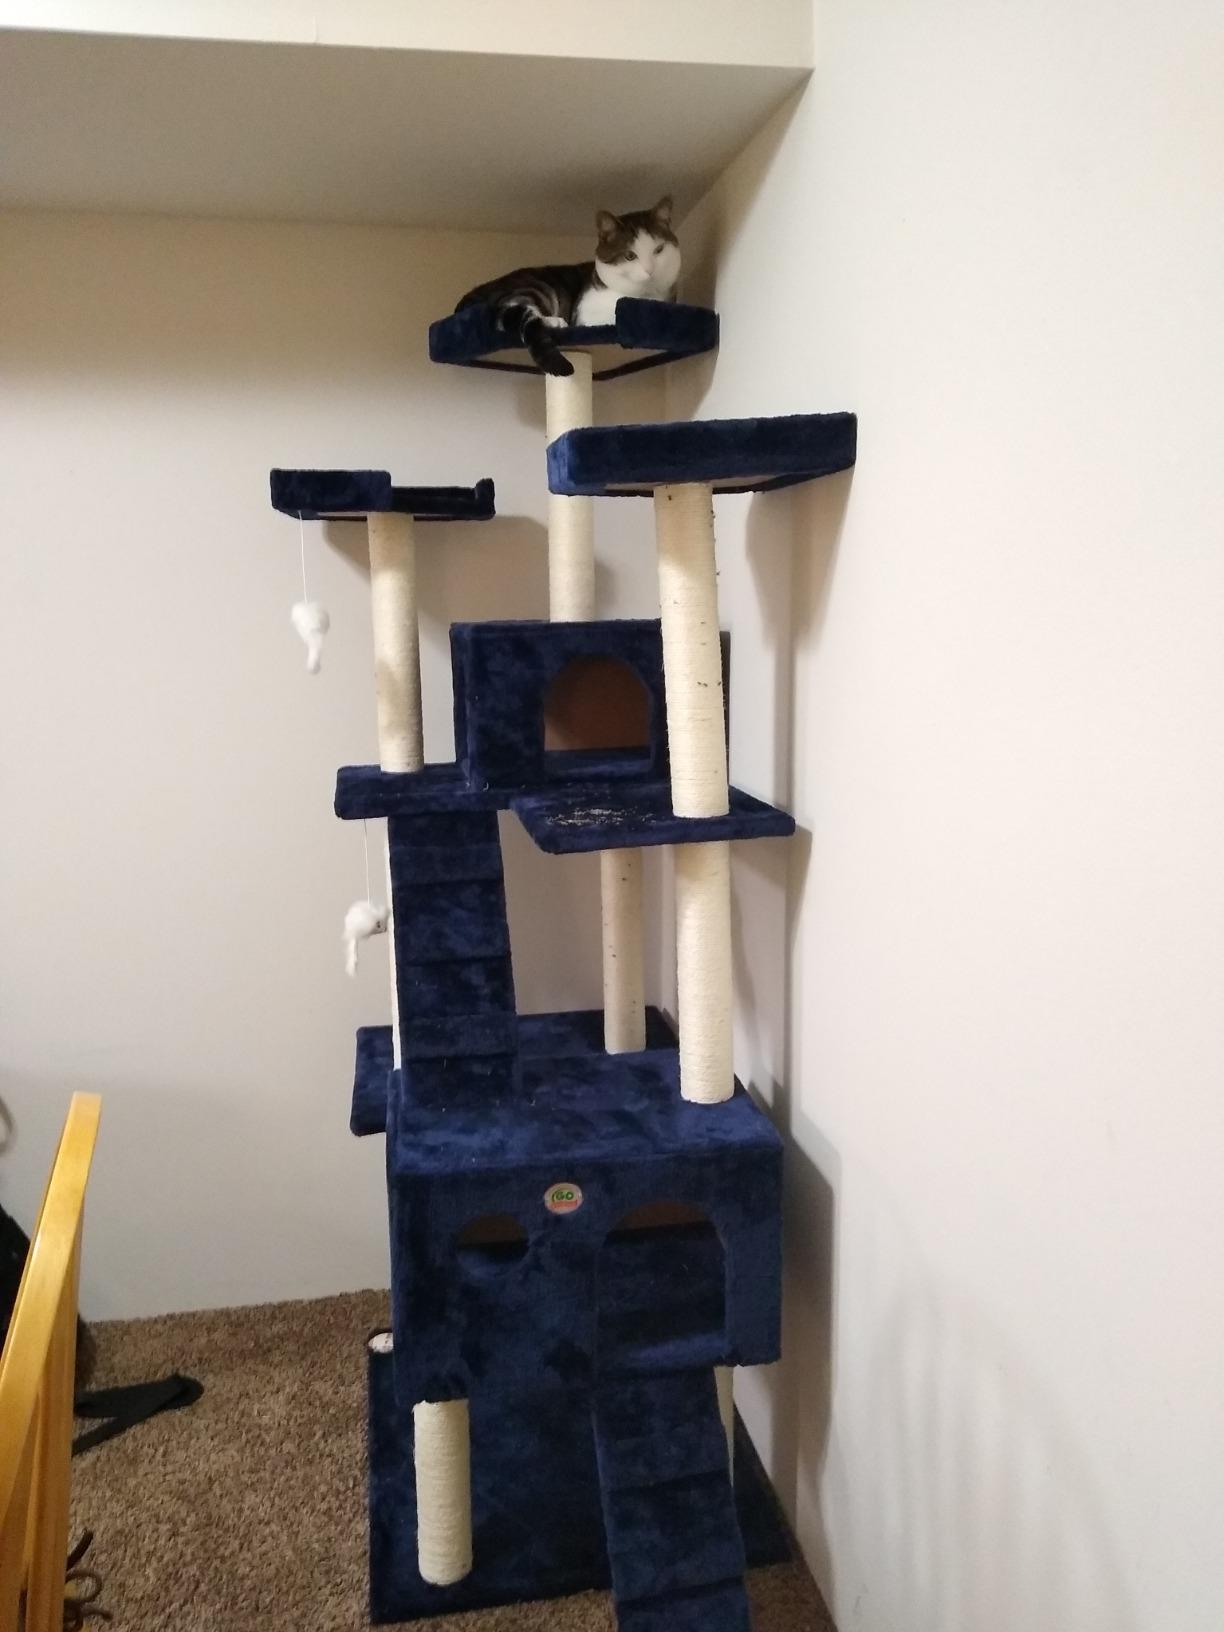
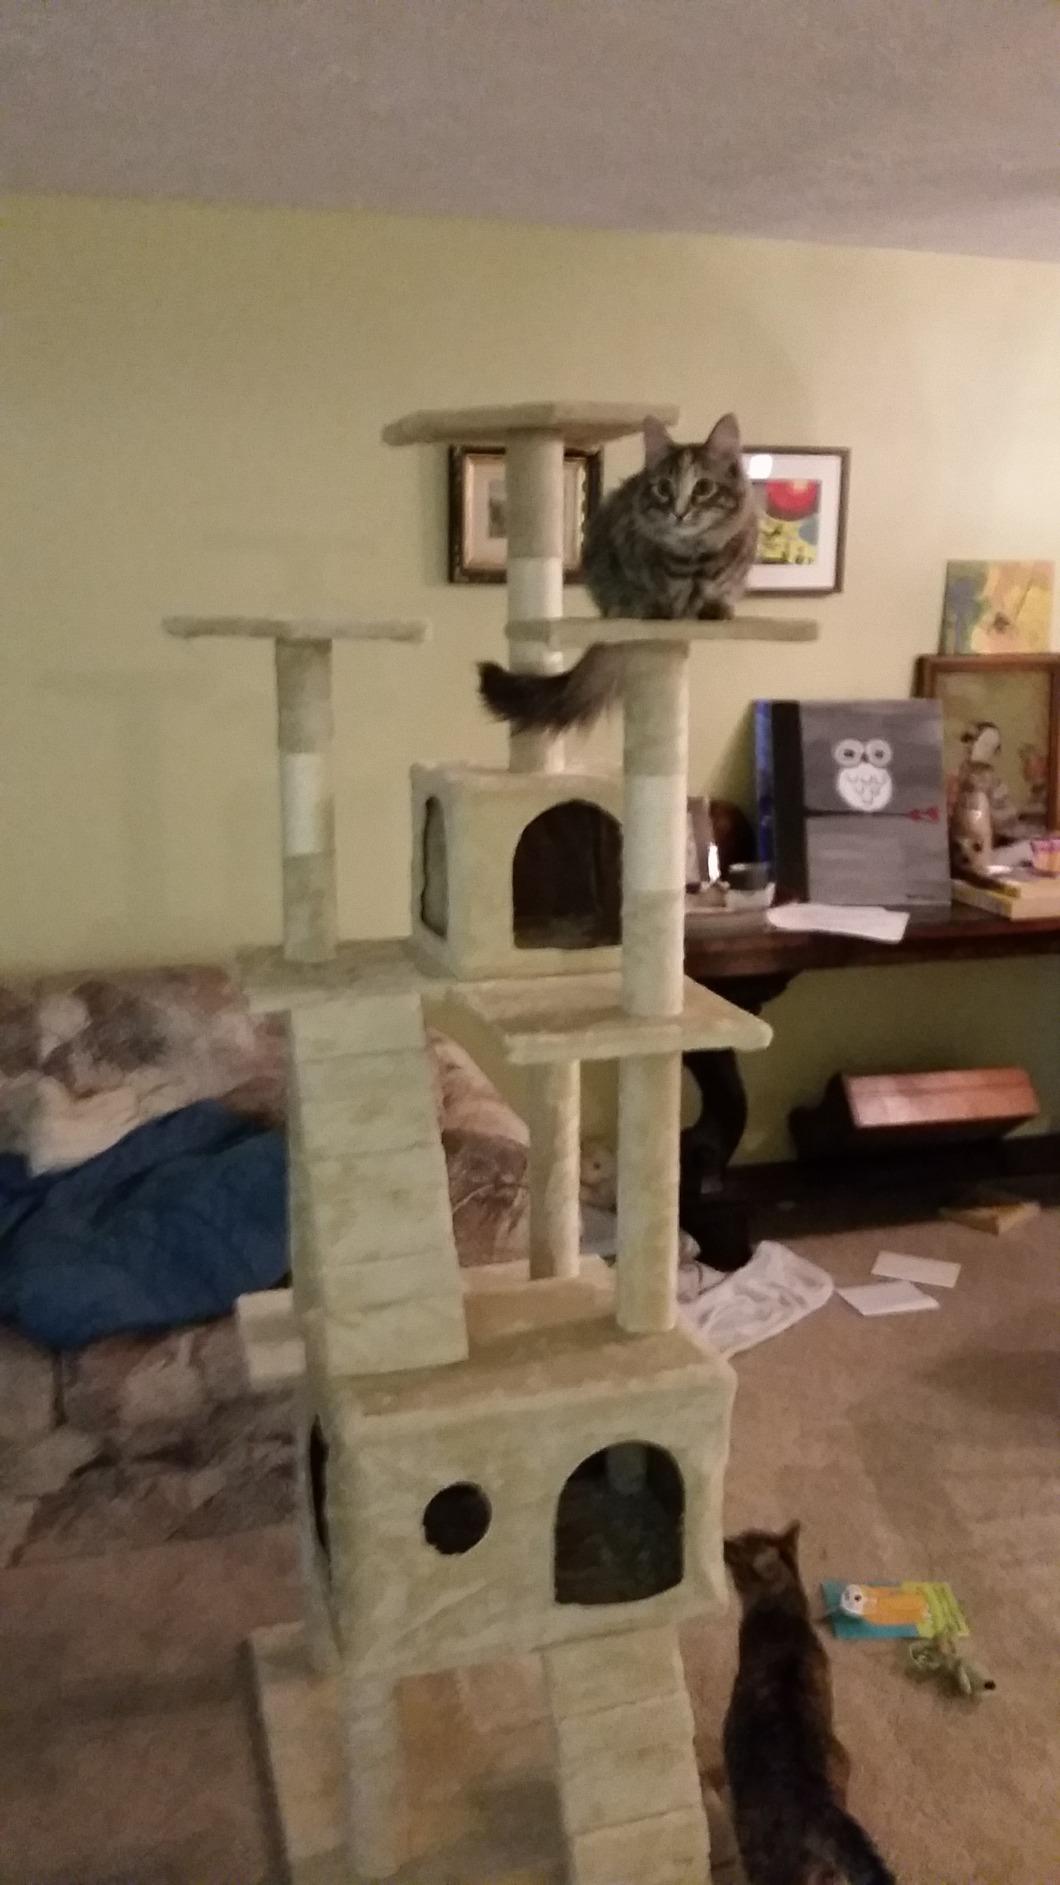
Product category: items_cat tree
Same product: no